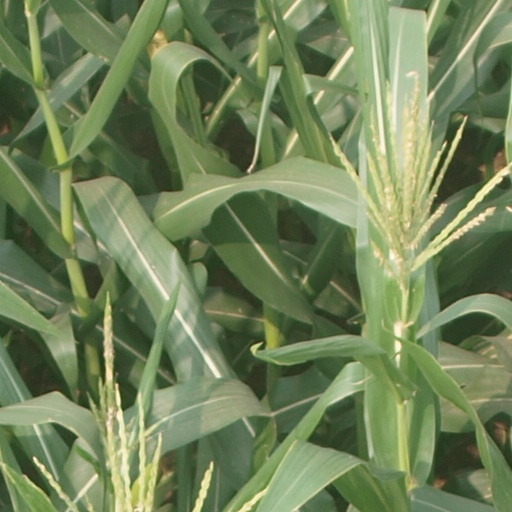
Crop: maize; corn